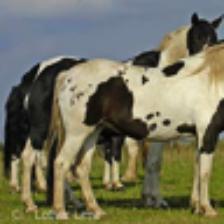
Label: NonHuman